Marcelo Balboa

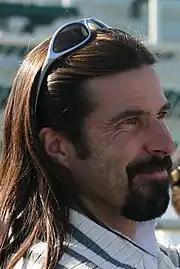
Balboa in 2006

Marcelo Balboa (born August 8, 1967) is an American former professional soccer player who played as a defender in the 1990s for the United States national team, becoming its captain. He is a member of the National Soccer Hall of Fame.